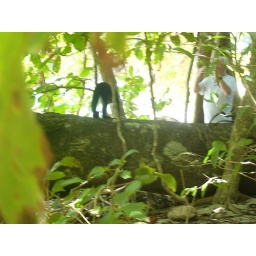
white faced monkey in Manuel Antonio